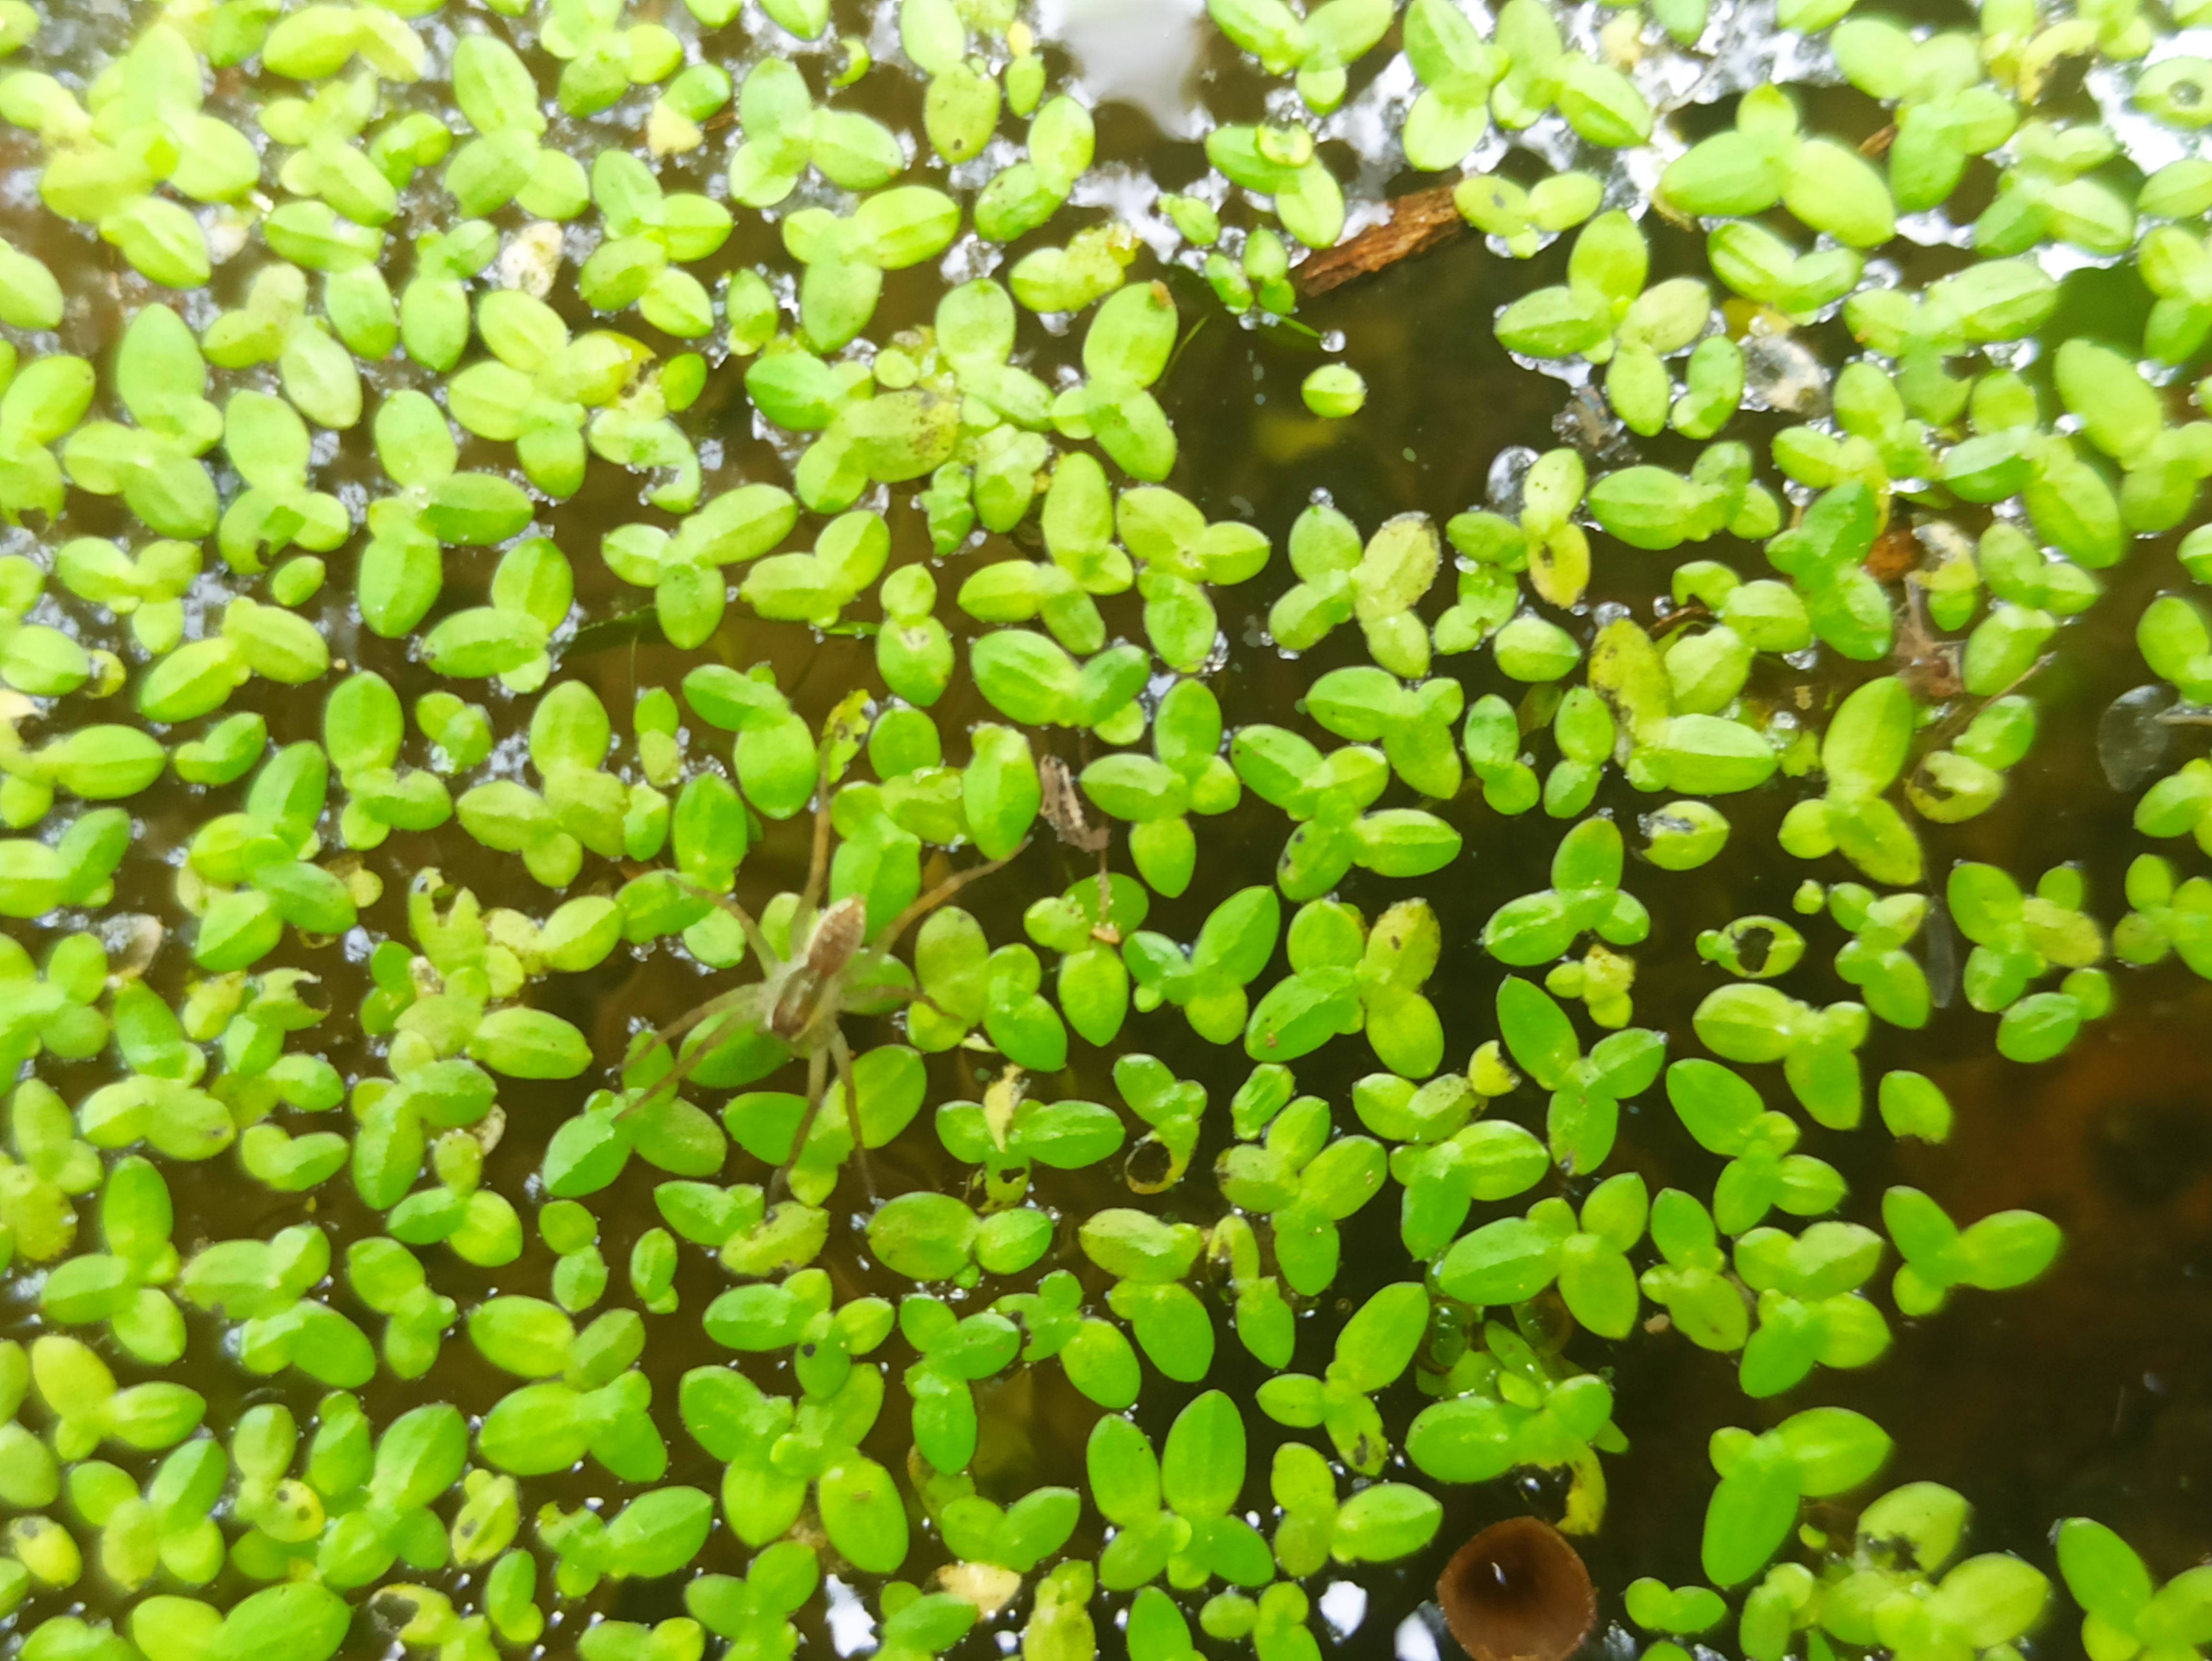
Species: Common Duckweeds (Lemna minor)